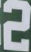
Number: 2